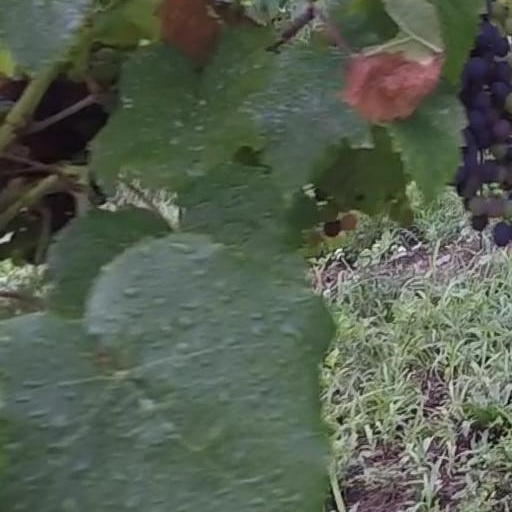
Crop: grape